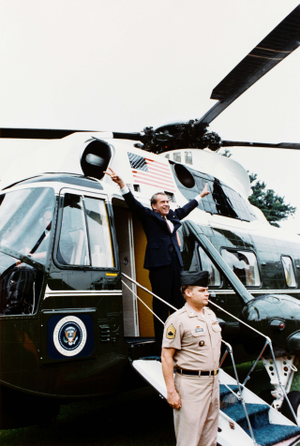
V-tegn / Vietnamkrigen og fredstegnet
Nixon forlader Det Hvide Hus, 9. august, 1974
V-tegnet er et håndtegn, hvor pegefinger og langfinger danner et V ved at holdes strakt og spredt, mens de øvrige fingre bøjes ind mod håndfladen. Det er således et tegn fra kropssproget, som i Danmark mest har betydningen at være et sejrstegn. Det kan vises både med håndfladen vendt væk fra én selv og den modsatte vej. Tegnet opfattes forskelligt i forskellige egne af verden, og opfattelsen varierer også efter, om håndfladen vendes den ene eller den anden vej.